Souvenir d'un lieu cher

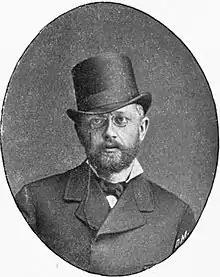
Tchaikovsky in 1877

Souvenir d'un lieu cher ("Memory of a Dear Place" or "Memory of a Beloved Place", sometimes "Souvenir of a Beloved Place"; Russian: "Воспоминание о дорогом месте"), Op. 42, is a set of three pieces for violin and piano, written by Pyotr Ilyich Tchaikovsky in 1878.